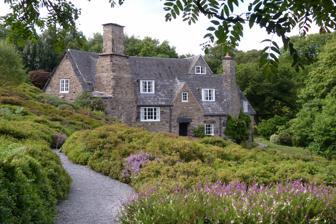
Building: Stoneywell
Country: United Kingdom
Year built: 1899
Historic house, gardens and woodland near Coalville, Leicestershire, England Stoneywell Location within Leicestershire General information Type Domestic House Architectural style Arts and Crafts Location SK498118 Town or city Ulverscroft , Leicestershire Country United Kingdom Coordinates 52°42′05″N 1°15′53″W / 52.70149°N 1.26465°W / 52.70149; -1.26465 Construction started 1898 Completed 1899 Cost £920 Client Sydney Gimson Design and construction Architect(s) Ernest Gimson Stoneywell is a National Trust property in Ulverscroft , a dispersed settlement near Coalville in Charnwood Forest , Leicestershire . Stoneywell is the largest of a small group of cottages designed in the Arts and Crafts style by Ernest Gimson . It was built in collaboration with Detmar Blow in 1899 for Ernest's brother Sydney Gimson as a summer residence, and along with much original furniture, it remained in the Gimson family for over a century. As part of a highly influential vernacular movement, it has become well known within Arts and Crafts circles. In spring 2013 the National Trust announced that following a year-long appeal, it had been able to acquire the house with its Arts and Crafts contents, gardens and woodland. It was opened to the public in February 2015. House Drawing of Stoneywell by Ernest Gimson, July 1898 Built between 1897 and 1899 out of the stones found in the immediate locality, and constructed directly onto outcrops of exposed Charnwood bedrock, Stoneywell creates the impression it is an organic part of the landscape. Set away from the road, it is close to Stoneywell Wood and its surrounding gardens are by design and necessity more wild than cultivated. The house is built on a slope and approached from above so that a visitor is required to walk round the house to get to the front door, which faces south-west over the rugged landscape. At one end the roof almost reaches the ground, and the massive chimney stack buttresses the south wall. The roof, like many of Gimson's houses, was originally thatch, but following a fire in 1938 was re-roofed in second-hand Swithland slates . The rooms, windows and roofline step downwards, along the open z-shape of the groundplan, to follow the contours of the hill, such that the ground floor is on three levels, and both groundfloor and dormer windows are all at different heights. The fireplace and doorway have huge Swithland slate lintels, that were found nearby at abandoned slate quarries. The stone walls were built from undressed stones, their surfaces being kept even by the careful selection of each stone by the masons, to fit needs of the wall. Many of the stones were re-used from dry stone walls already on the site, or recovered from the boulder clay and outcrops around about. Externally the stone has been left in a natural state, whereas internally both the walls and the exposed timbers are white. These constructional timbers, matching the intricate irregularities of the ground plan, had been cut and prepared by Richard Harrison at Sapperton, Gloucestershire to Ernest Gimson's design, and transported the 150 miles for assembly on site, showing how much pre-planning and design had gone into Gimson's plan. In 1966 it was listed as a Grade II* listed building . Furniture Sidney Barnsley's oak dining table, with Ernest Gimson's ladder-back chairs Ernest Gimson was born in Leicester in 1864, the son of Josiah Gimson, engineer, founder of Gimson and Company , owner of the Vulcan Works. Having worked as an architect in London during the 1880s, he had moved to the Cotswolds to found an Arts and Crafts community. In 1894 he settled in Pinbury near Sapperton, with Sidney and Ernest Barnsley , principally designing and making wooden furniture, following traditional craft principles, applied to new designs using clean lines and unadorned surfaces. It was from this background that Ernest Gimson applied himself not just to the architectural plans for Stoneywell, but to designing and making the furniture too. Because the house has remained with the Gimson family throughout the 20th century, much of the furniture remains at the house, including Gimson's ladder-back chairs, a large table and dresser by the Barnsleys, and an oak bed made by Gimson. Construction The entrance faces out away from the road, with no vehicular access. Stoneywell is one of five cottages designed by Ernest Gimson in Ulverscroft. The earliest were a pair of workmen's cottages, built for James Billson in 1897. Rather than employ contractors, Gimson collaborated with a fellow Arts and Crafts architect, Detmar Blow . Following the principle that an architect should be able build what he designs, Blow had begun practical building alongside stonemasons in North Yorkshire. He came to Leicestershire to work on the cottages, and brought several Yorkshire stonemasons, as well as employing three Leicestershire men. The Gimson family were Leicester industrialists, familiar with this corner of Charnwood. They bought three plots of land from James Billson, to build cottages for summer use by Ernest's brothers Sydney and Mentor, and their sister Margaret. Detmar Blow collaborated in the building of two of these, Stoneywell and Lea Cottage. Stoneywell was the most architecturally 'extreme' of these, and remains the least changed. Ernest Gimson had suggested that it could be built for £500, whereas the final bill came in at £920. The cost over-run was not the only frustration experienced by Sydney. At the same time as building the Charnwood houses, Detmar Blow also had commitments to carry out painstaking repairs to Lake House in Wiltshire, followed by Clare Church , Suffolk. These used new techniques to preserve the stonework of ancient decayed walls, under the guidance of the Society for the Protection of Ancient Buildings (SPAB), and during 1898 both Sydney Gimson and the SPAB secretary wrote to Blow complaining about the absences from their project, highlighting the problem of such a hands-on approach to architecture. Stoneywell was completed in 1899, the date and a Gimson 'G' being carved in the slate lintel above the front door. It was initially used purely as a summer residence. Humphrey Gimson, as well as re-roofing it after the 1938 fire, carried out limited alterations to make it habitable all year round, and Donald Gimson, from the third generation of the family, continued to live there until 2012. National Trust property Small slate-roofed well house, built in 1899 beside Stoneywell Wood. Originally all water had to be carried by hand from here to a stone tank in the house. Following an appeal, and donations from The Monument Trust and the J Paul Getty Jr Trust, the National Trust was able to raise enough money to buy Stoneywell from the Gimson family. The house, gardens and woodland opened to the public in February 2015. There are strict limitations on how many people and cars can visit, so as to minimise impact on the locality; all visits must therefore be booked in advance. A parking area has been created away from the site and visitors are carried on a shuttle bus to a reception centre in the converted stables. The coach house and stable of 1902, also by Ernest Gimson, are separately listed as Grade II as is a small pump house of 1899. This is the first house in Leicestershire to be in the care of the National Trust. (Their other properties in the county are Staunton Harold Church [ broken anchor ] and Ulverscroft Nature Reserve .) Ulverscroft cottages Chitterman House, the now greatly altered pair of workmen's cottages James Bilson's pair of workmen's cottages are now a single dwelling, Chitterman House,( 52°42′06″N 1°16′12″W / 52.70177°N 1.27002°W / 52.70177; -1.27002 ( Chitterman House, Ulverscroft ) , SK4966011796 ) and altered beyond recognition. Lea Cottage, Ulverscroft. The wing on the left of the picture was added in 1972 Lea Cottage ( 52°42′06″N 1°16′00″W / 52.70157°N 1.26654°W / 52.70157; -1.26654 ( Lea Cottage, Ulverscroft ) , SK4979511647 ), a little further down the Lea Lane from Stoneywell and built in tandem with it, sits hard against the road. It was enlarged in 1972 by the addition of a south-west wing. Unlike Stoneywell it is still a thatched building, and remains whitewashed externally, as in Gimson's original design. Rockyfield Cottage, the last of Gimson's Ulverscroft houses, was built for his sister Margaret nearly ten years later, close by on Priory Lane ( 52°42′01″N 1°15′52″W / 52.70022°N 1.26456°W / 52.70022; -1.26456 ( Lea Cottage, Ulverscroft ) , SK4942411816 ). The building work for Rockyfield was supervised by Norman Jewson , who was younger than many of the Arts and Crafts circle, and this was one of his first projects away from their Cotswolds base. It was completed in 1908. Sketches of Stoneywell and Lea Cottage were published by R. A. Briggs in his 1904 book, Homes for the Country . The building of the Ulverscroft cottages was described in considerable detail by Lawrence Weaver , architectural editor of Country Life , in his volumes, Small Country Houses of To-day , published in 1911. Stoneywell Wood Stoneywell Wood is an area of ancient woodland adjoining the house and gardens. 4 hectares (9.9 acres) of the wood belong to Stoneywell, which, along with 2 hectares (4.9 acres) of garden are open to the public. Stoneywell Wood as a whole occupies some 17 hectares (42 acres) of deciduous semi-natural woodland, and is part of the 105 hectares (260 acres) Ulverscroft Valley SSSI ( Site of Special Scientific Interest ). References